My Year of Rest and Relaxation

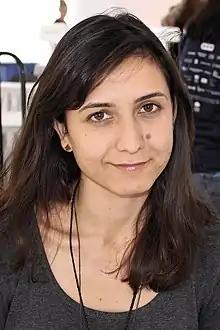
The author in 2015

"My Year of Rest and Relaxation" is narrated in the first person, establishing a personage critics called "an antihero...[who] resists every stereotype of the female nurturer" and "hypnotically unlikeable", perhaps even "an attempt to see just how 'unlikeable' characters can get." Reviewing the novel in "Pacific Standard", Rebecca Stoner called the narrator's "acid insights into the various aspects of life that disgust her...one of the primary pleasures of the novel" and in the "Chicago Review of Books", Lincoln Michel found the "narrator...an enjoyable hater whose observations are both caustic and insightful." In "The New Yorker", Jia Tolentino read the novel differently: though she too notes the novel's "withering attention to the gleaming absurdities of pre-9/11 New York City, an environment...beset with delusional optimism, horrifically carefree," Tolentino felt "My Year of Rest and Relaxation" departed from Moshfegh's earlier work featuring "characters who are repulsed by themselves, or who are themselves repulsive." She argued that this novel "instead builds a façade of beauty and privilege around her characters, forcing the reader to locate repulsion somewhere deeper: in effort, in daily living, in a world that swings between tragic and banal."